The Counterfeiters (2007 film)

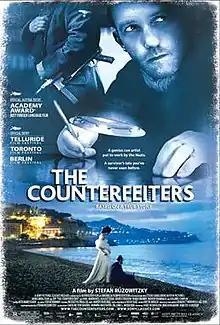
Theatrical release poster

The Counterfeiters is a 2007 Austrian-German drama film written and directed by Stefan Ruzowitzky. It fictionalizes Operation Bernhard, a secret plan by Nazi Germany during World War II to destabilize the United Kingdom by flooding its economy with forged Bank of England pound notes. The film centres on a Jewish counterfeiter, Salomon 'Sally' Sorowitsch, who is coerced into assisting the operation at the Sachsenhausen concentration camp.